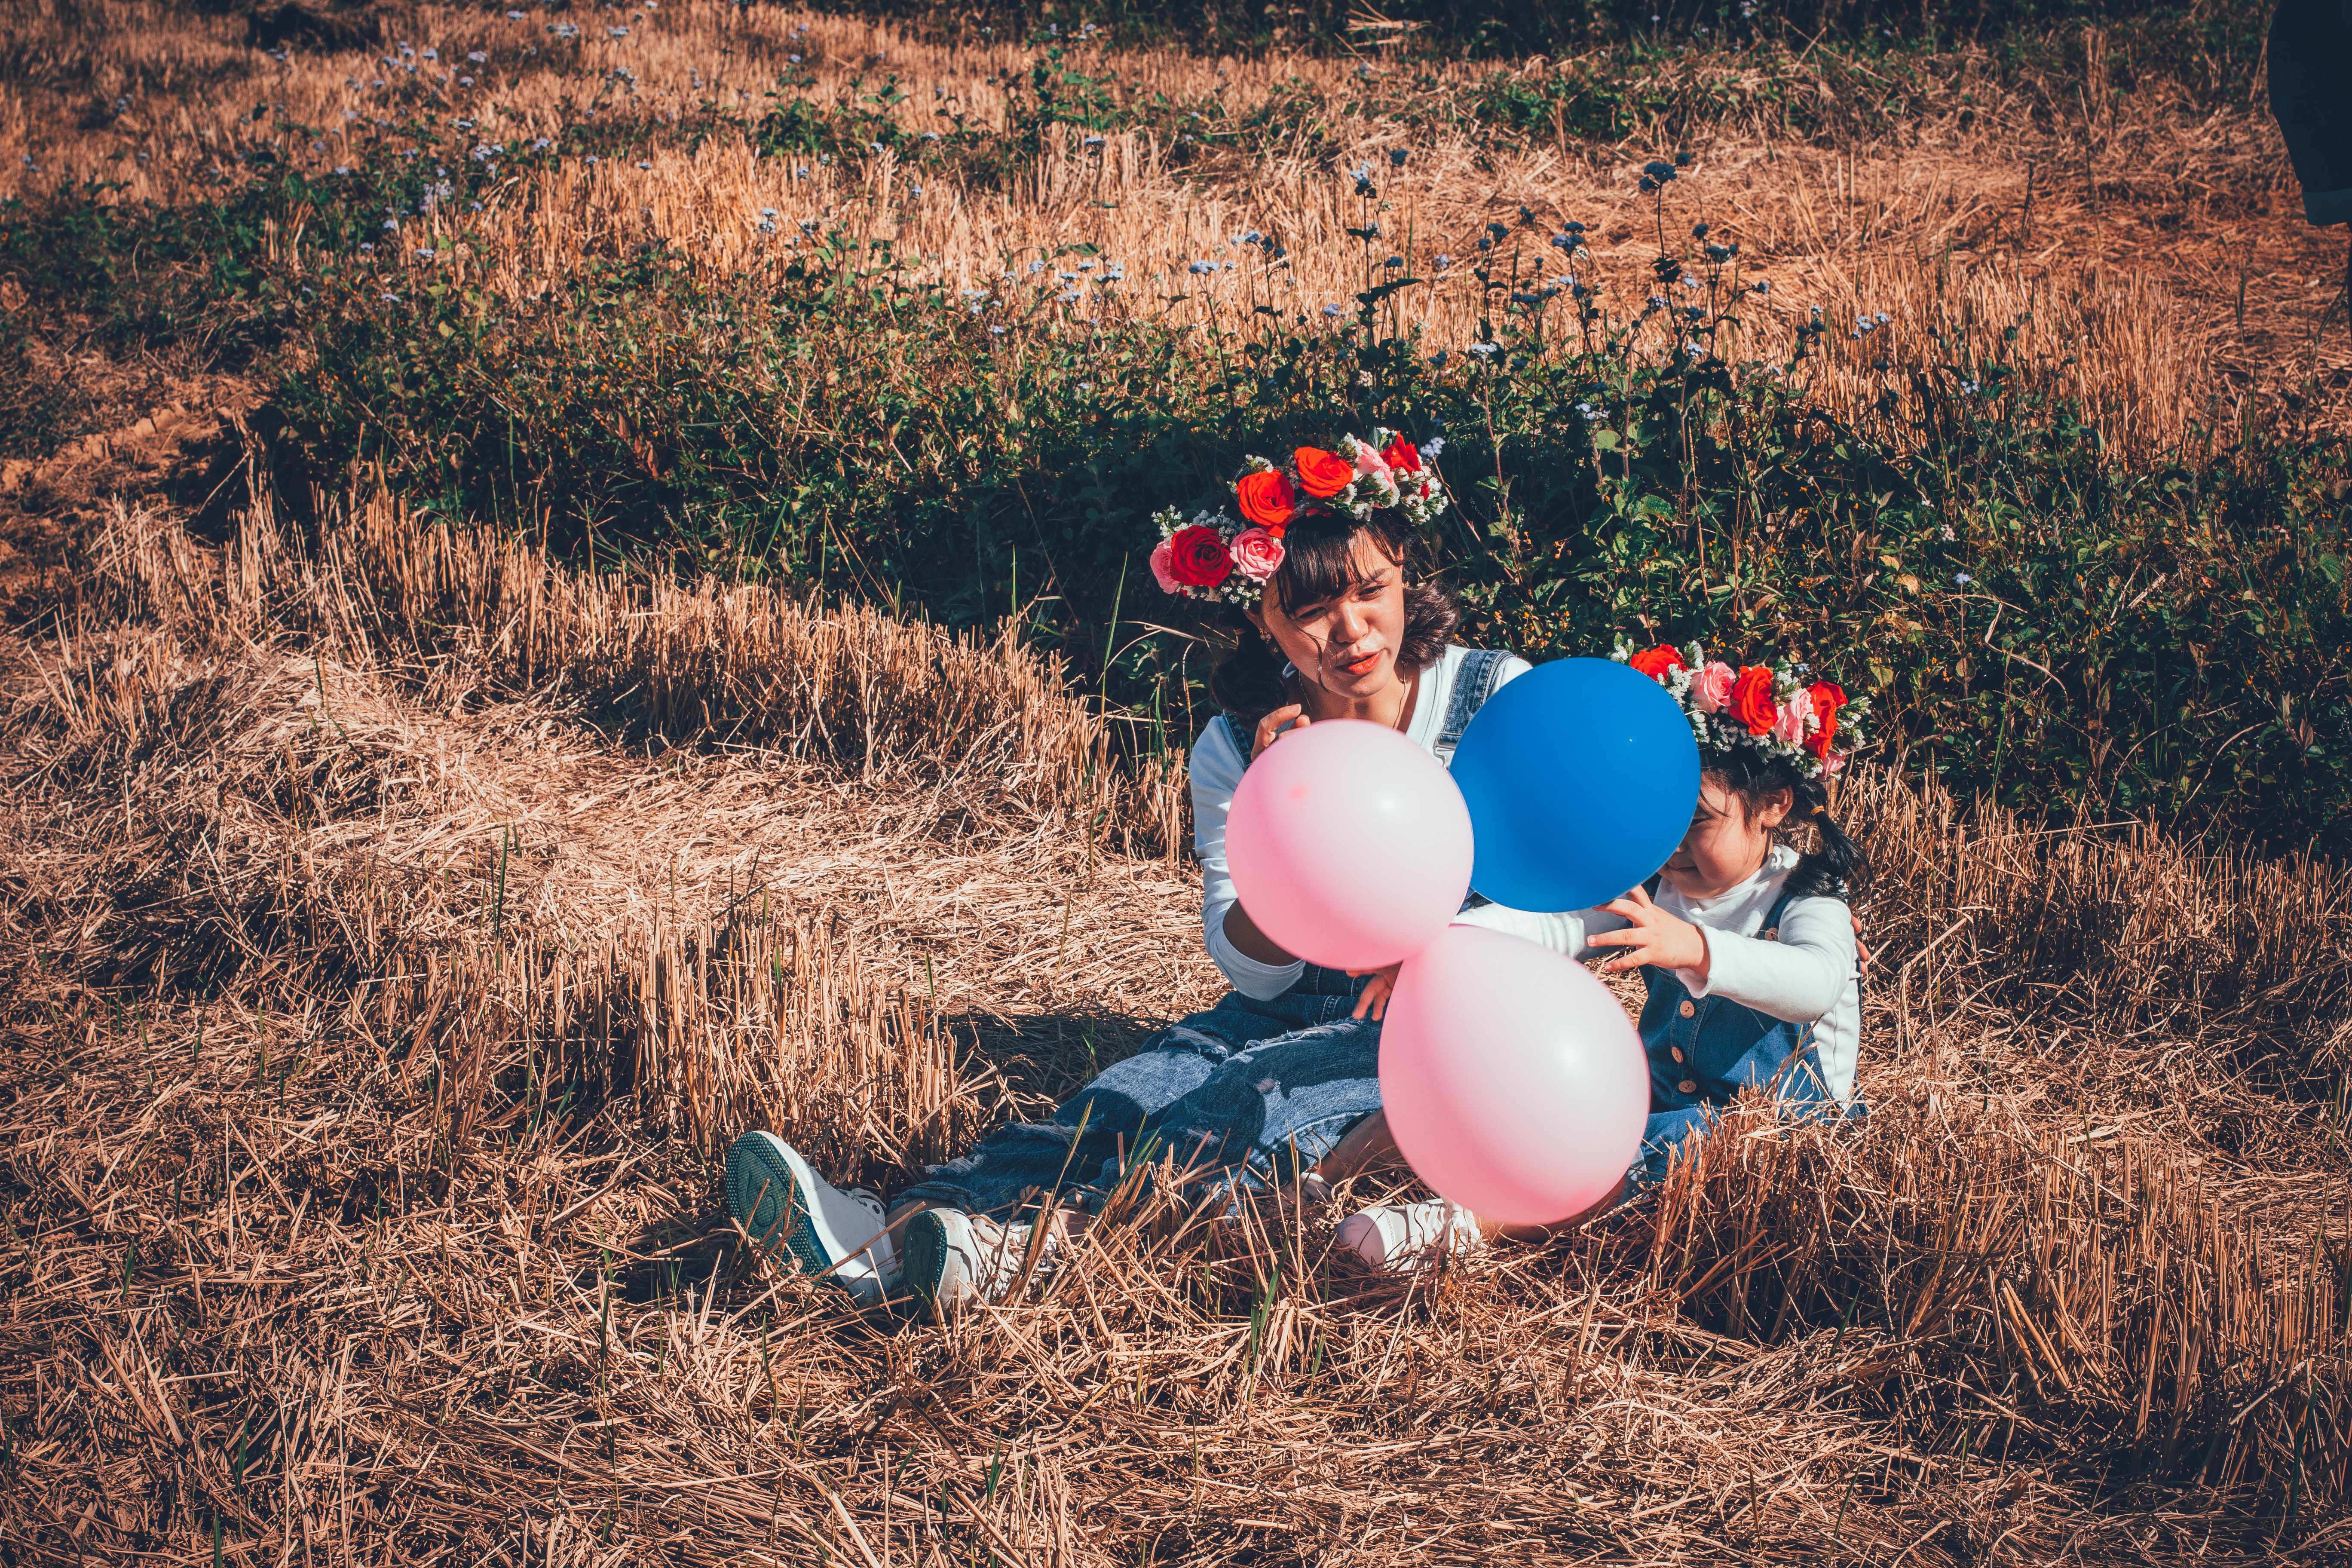
grass, balloon, sky, fun, tree, happy, photography, child, smile, hay, recreation, plant, soil